Shibun Station

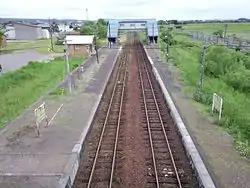
platforms

The station has two ground-level opposed side platforms serving two track. Kitaca is not available. The station is unattended.